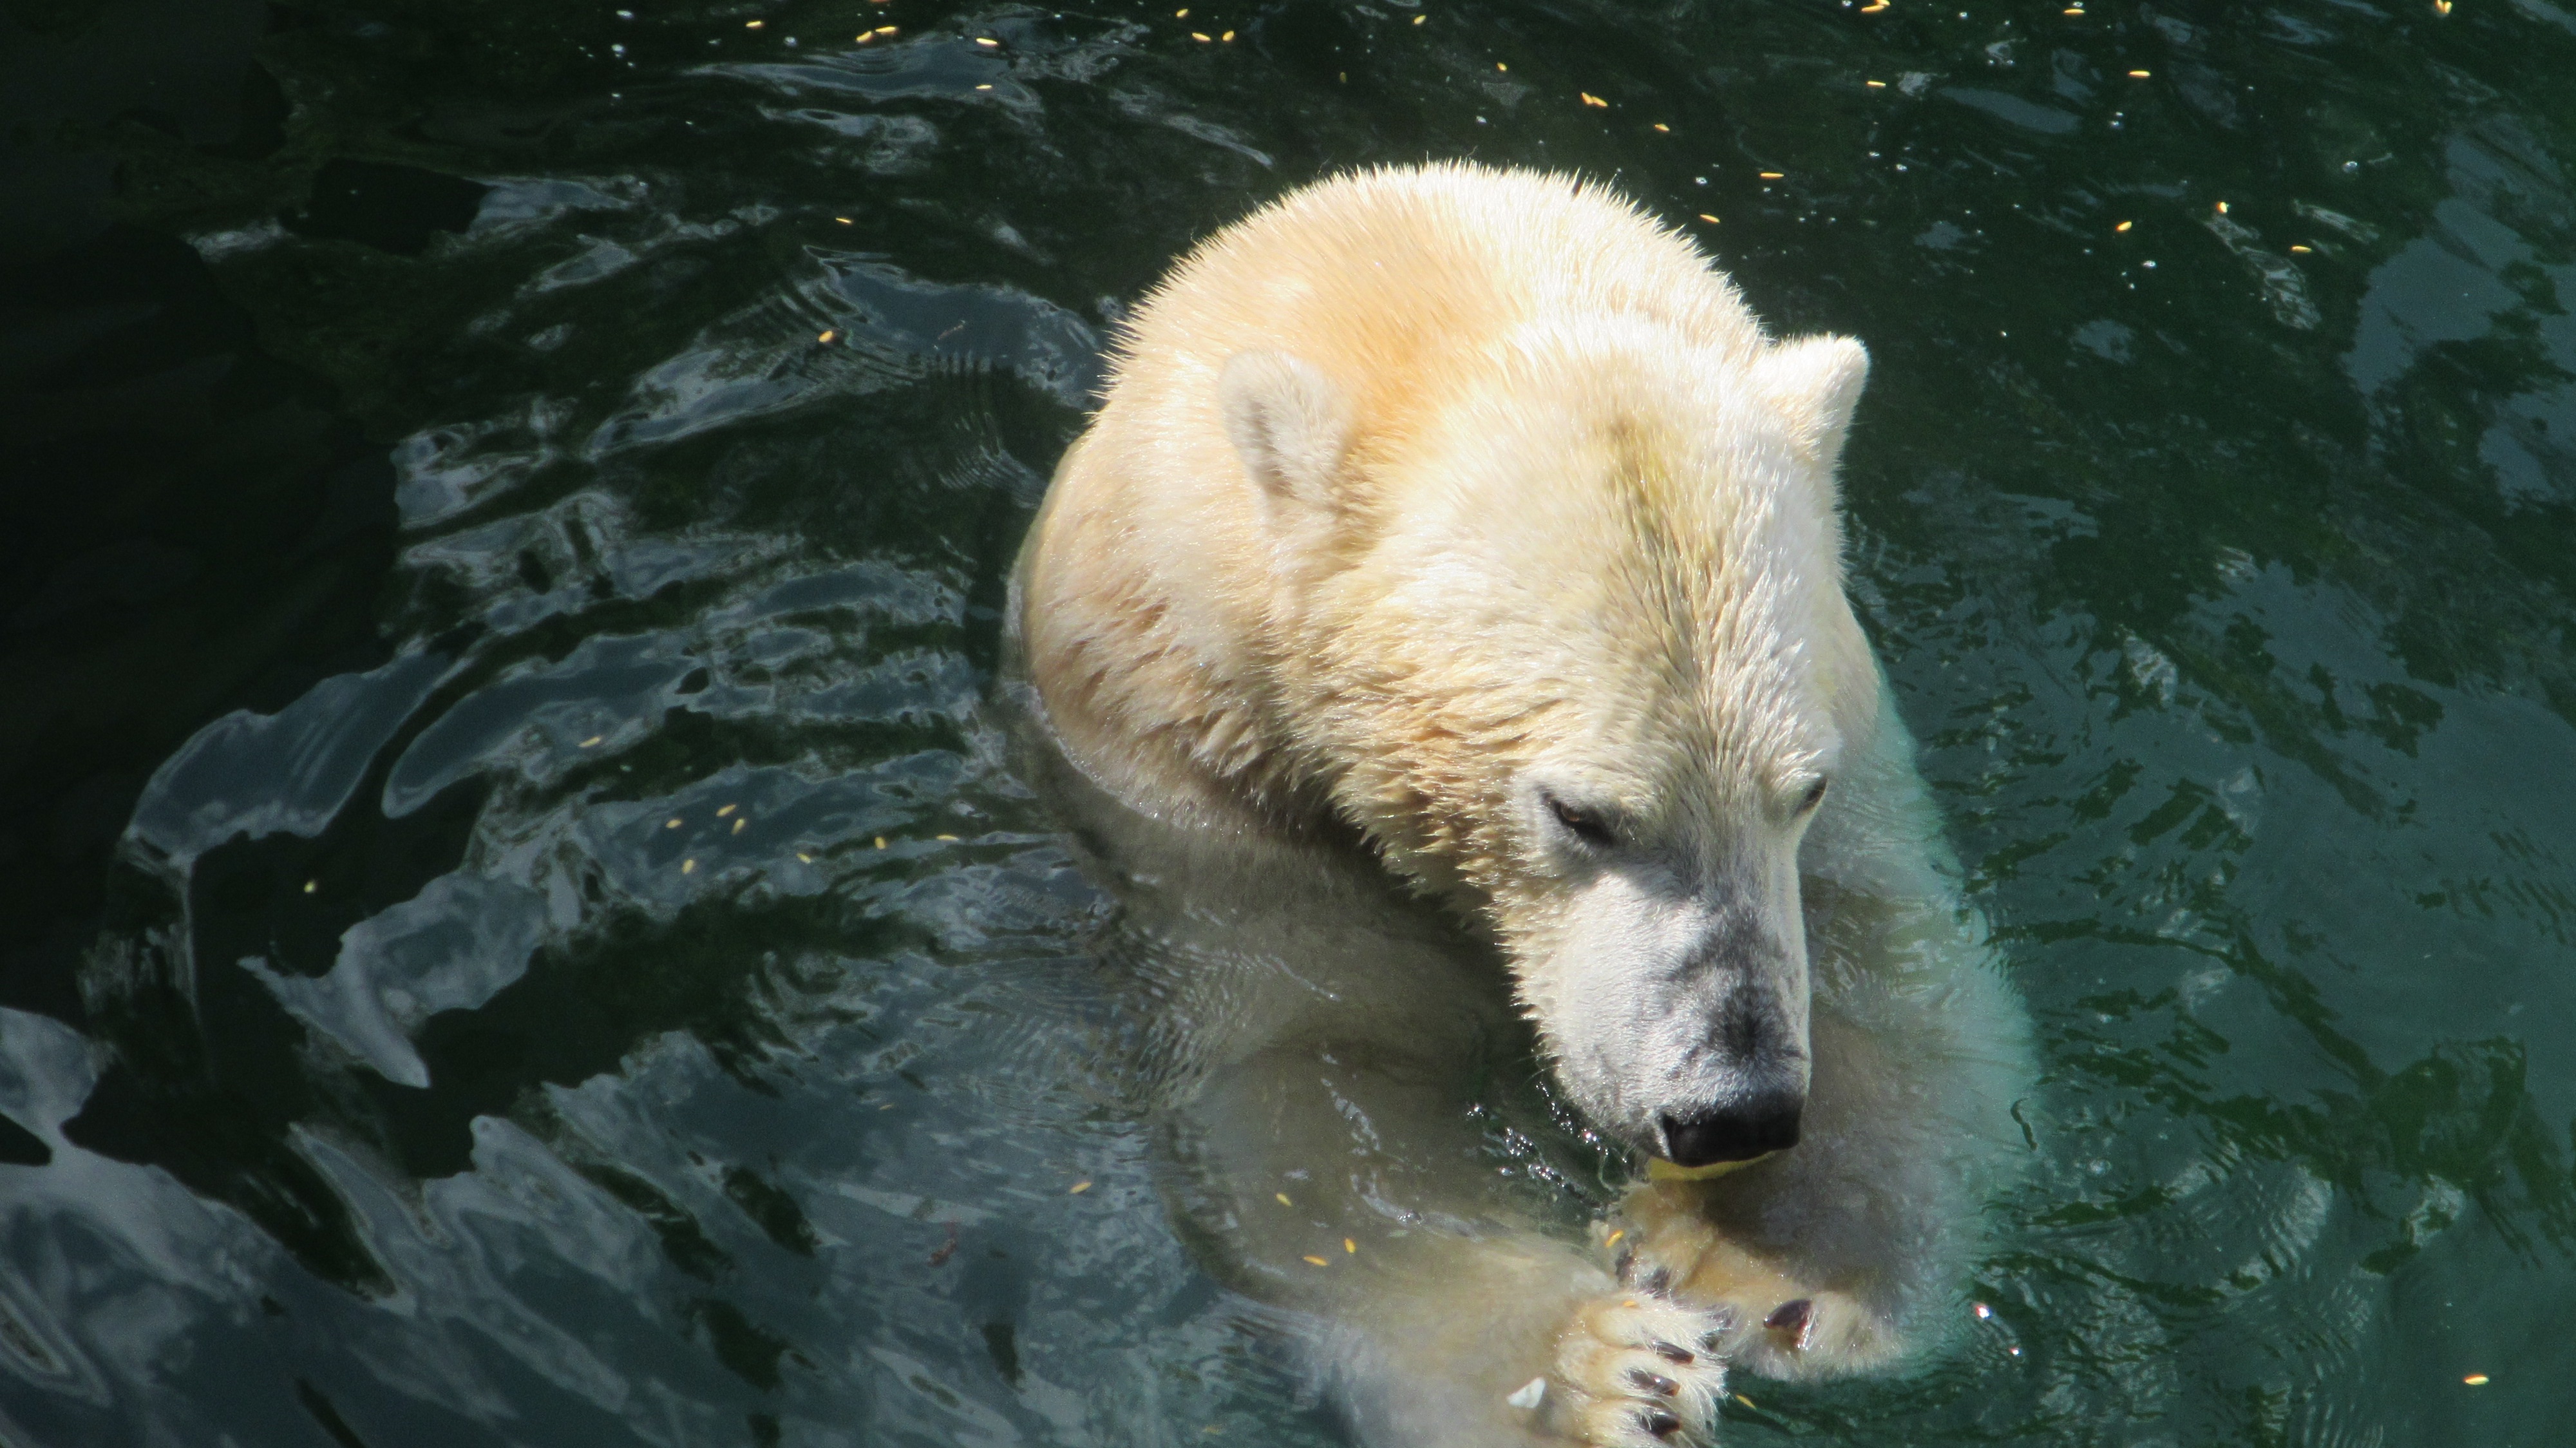
water, rock, white, sweet, wet, animal, bear, wildlife, zoo, fur, mammal, predator, fauna, polar bear, white bear, brown bear, vertebrate, creature, animal world, mirroring, teddy, nature conservation, bear enclosure, polar bears, grizzly bear